Amastrianum

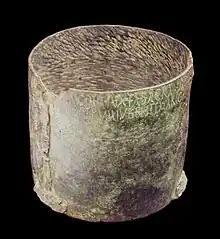
A bronze "Modius" measure (4th century AD). The silver exemplar exposed at the Amastrianum looked like it.

The forum is supposed to have had a rectangular plan. It was adorned with several pagan statues: among them, one of Zeus as Helios and one of a sleeping Heracles. Moreover, groups of turtles and birds, and 16 statues of drakes adorned the place. The square was delimited by a marble fence whose small columns were adorned with the crescent. The strange ornaments, together with its usage as execution place, spread among the populace the belief that the Amastrianum was inhabited by devils.